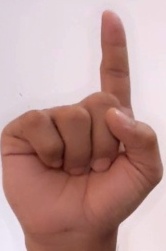
ASL sign: 1